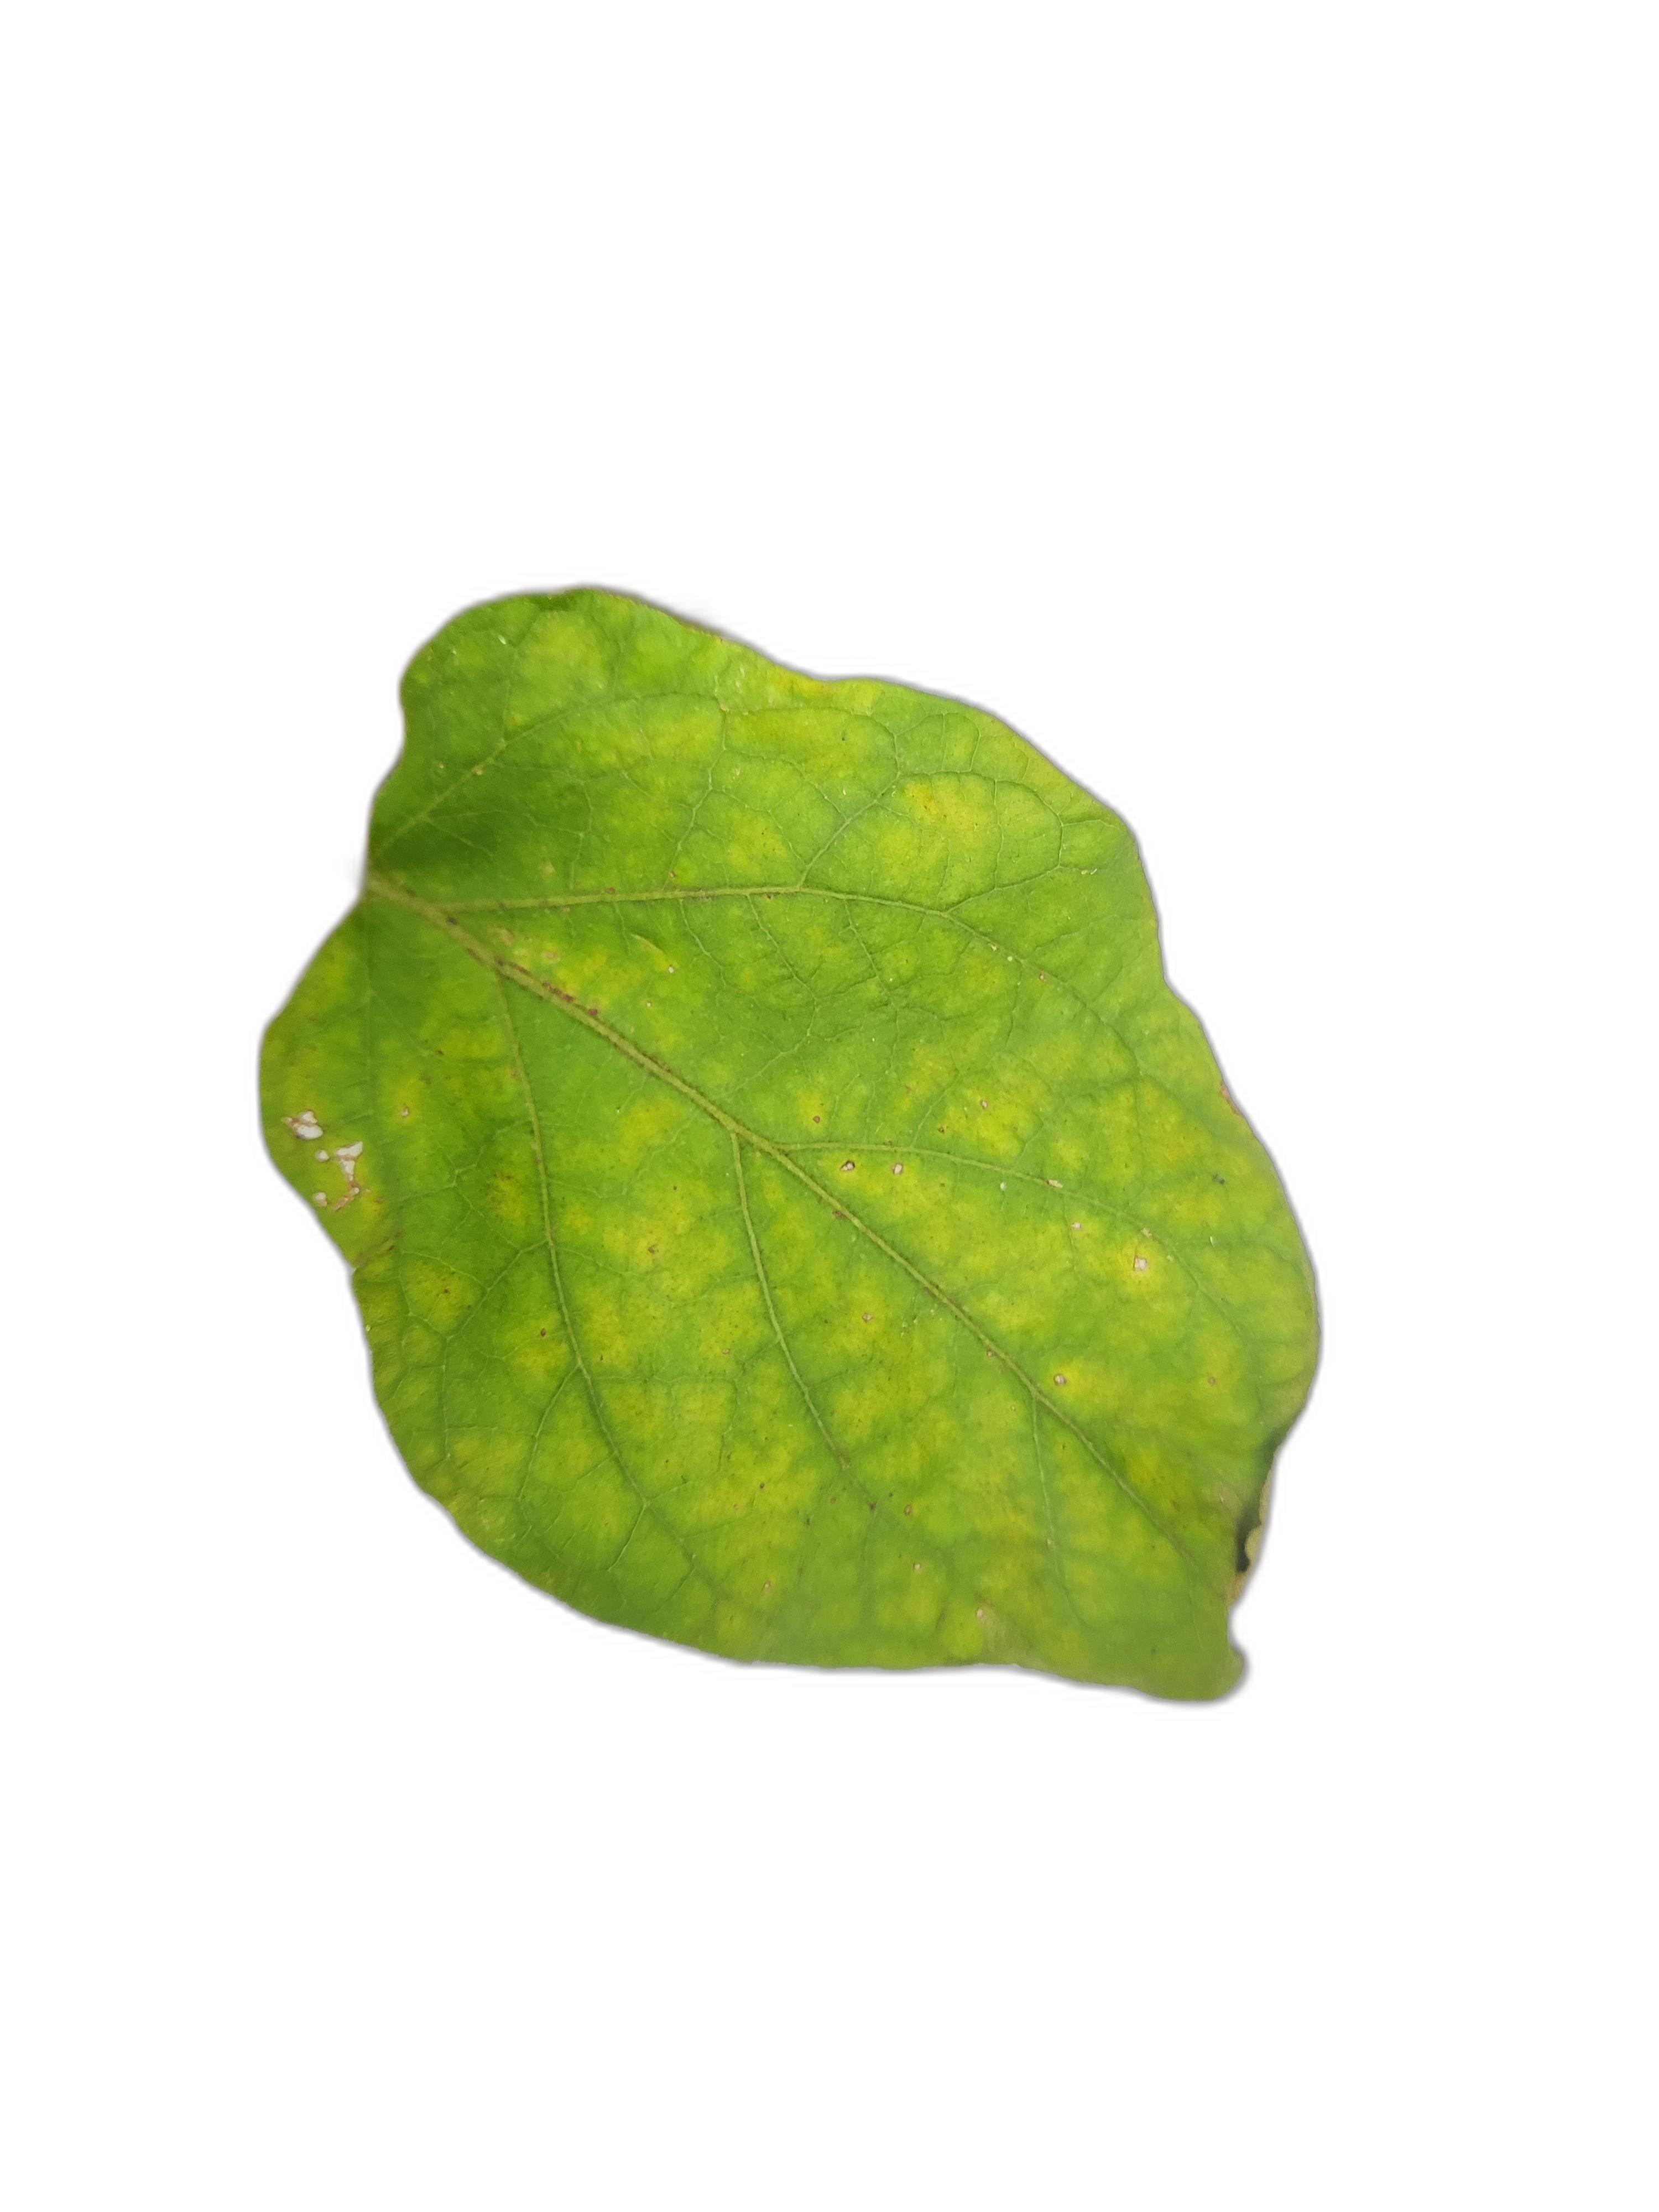
Label: Healthy Leaf